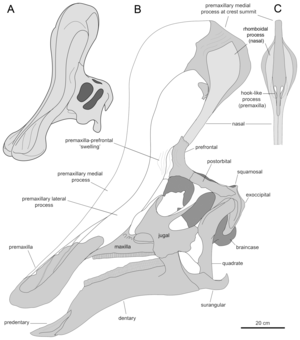
Tsintaosaurus est un genre éteint de dinosaures ornithopodes de la famille des hadrosauridés ayant vécu en Chine à la fin du Crétacé supérieur, au Campanien, il y a environ 80,7 Ma.
Les Tsintaosaurini forment une petite tribu éteinte de lambéosaurinés basaux, hadrosauridés d'Eurasie, ayant vécu à la fin du Crétacé supérieur.